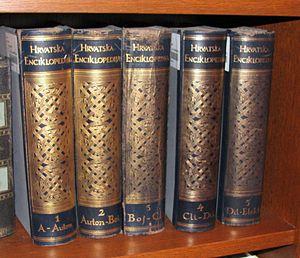
La Hrvatska enciklopedija ou Hrvatska opća enciklopedija est une encyclopédie générale et nationale en langue croate publiée par l’Institut lexicographique Miroslav Krleza.